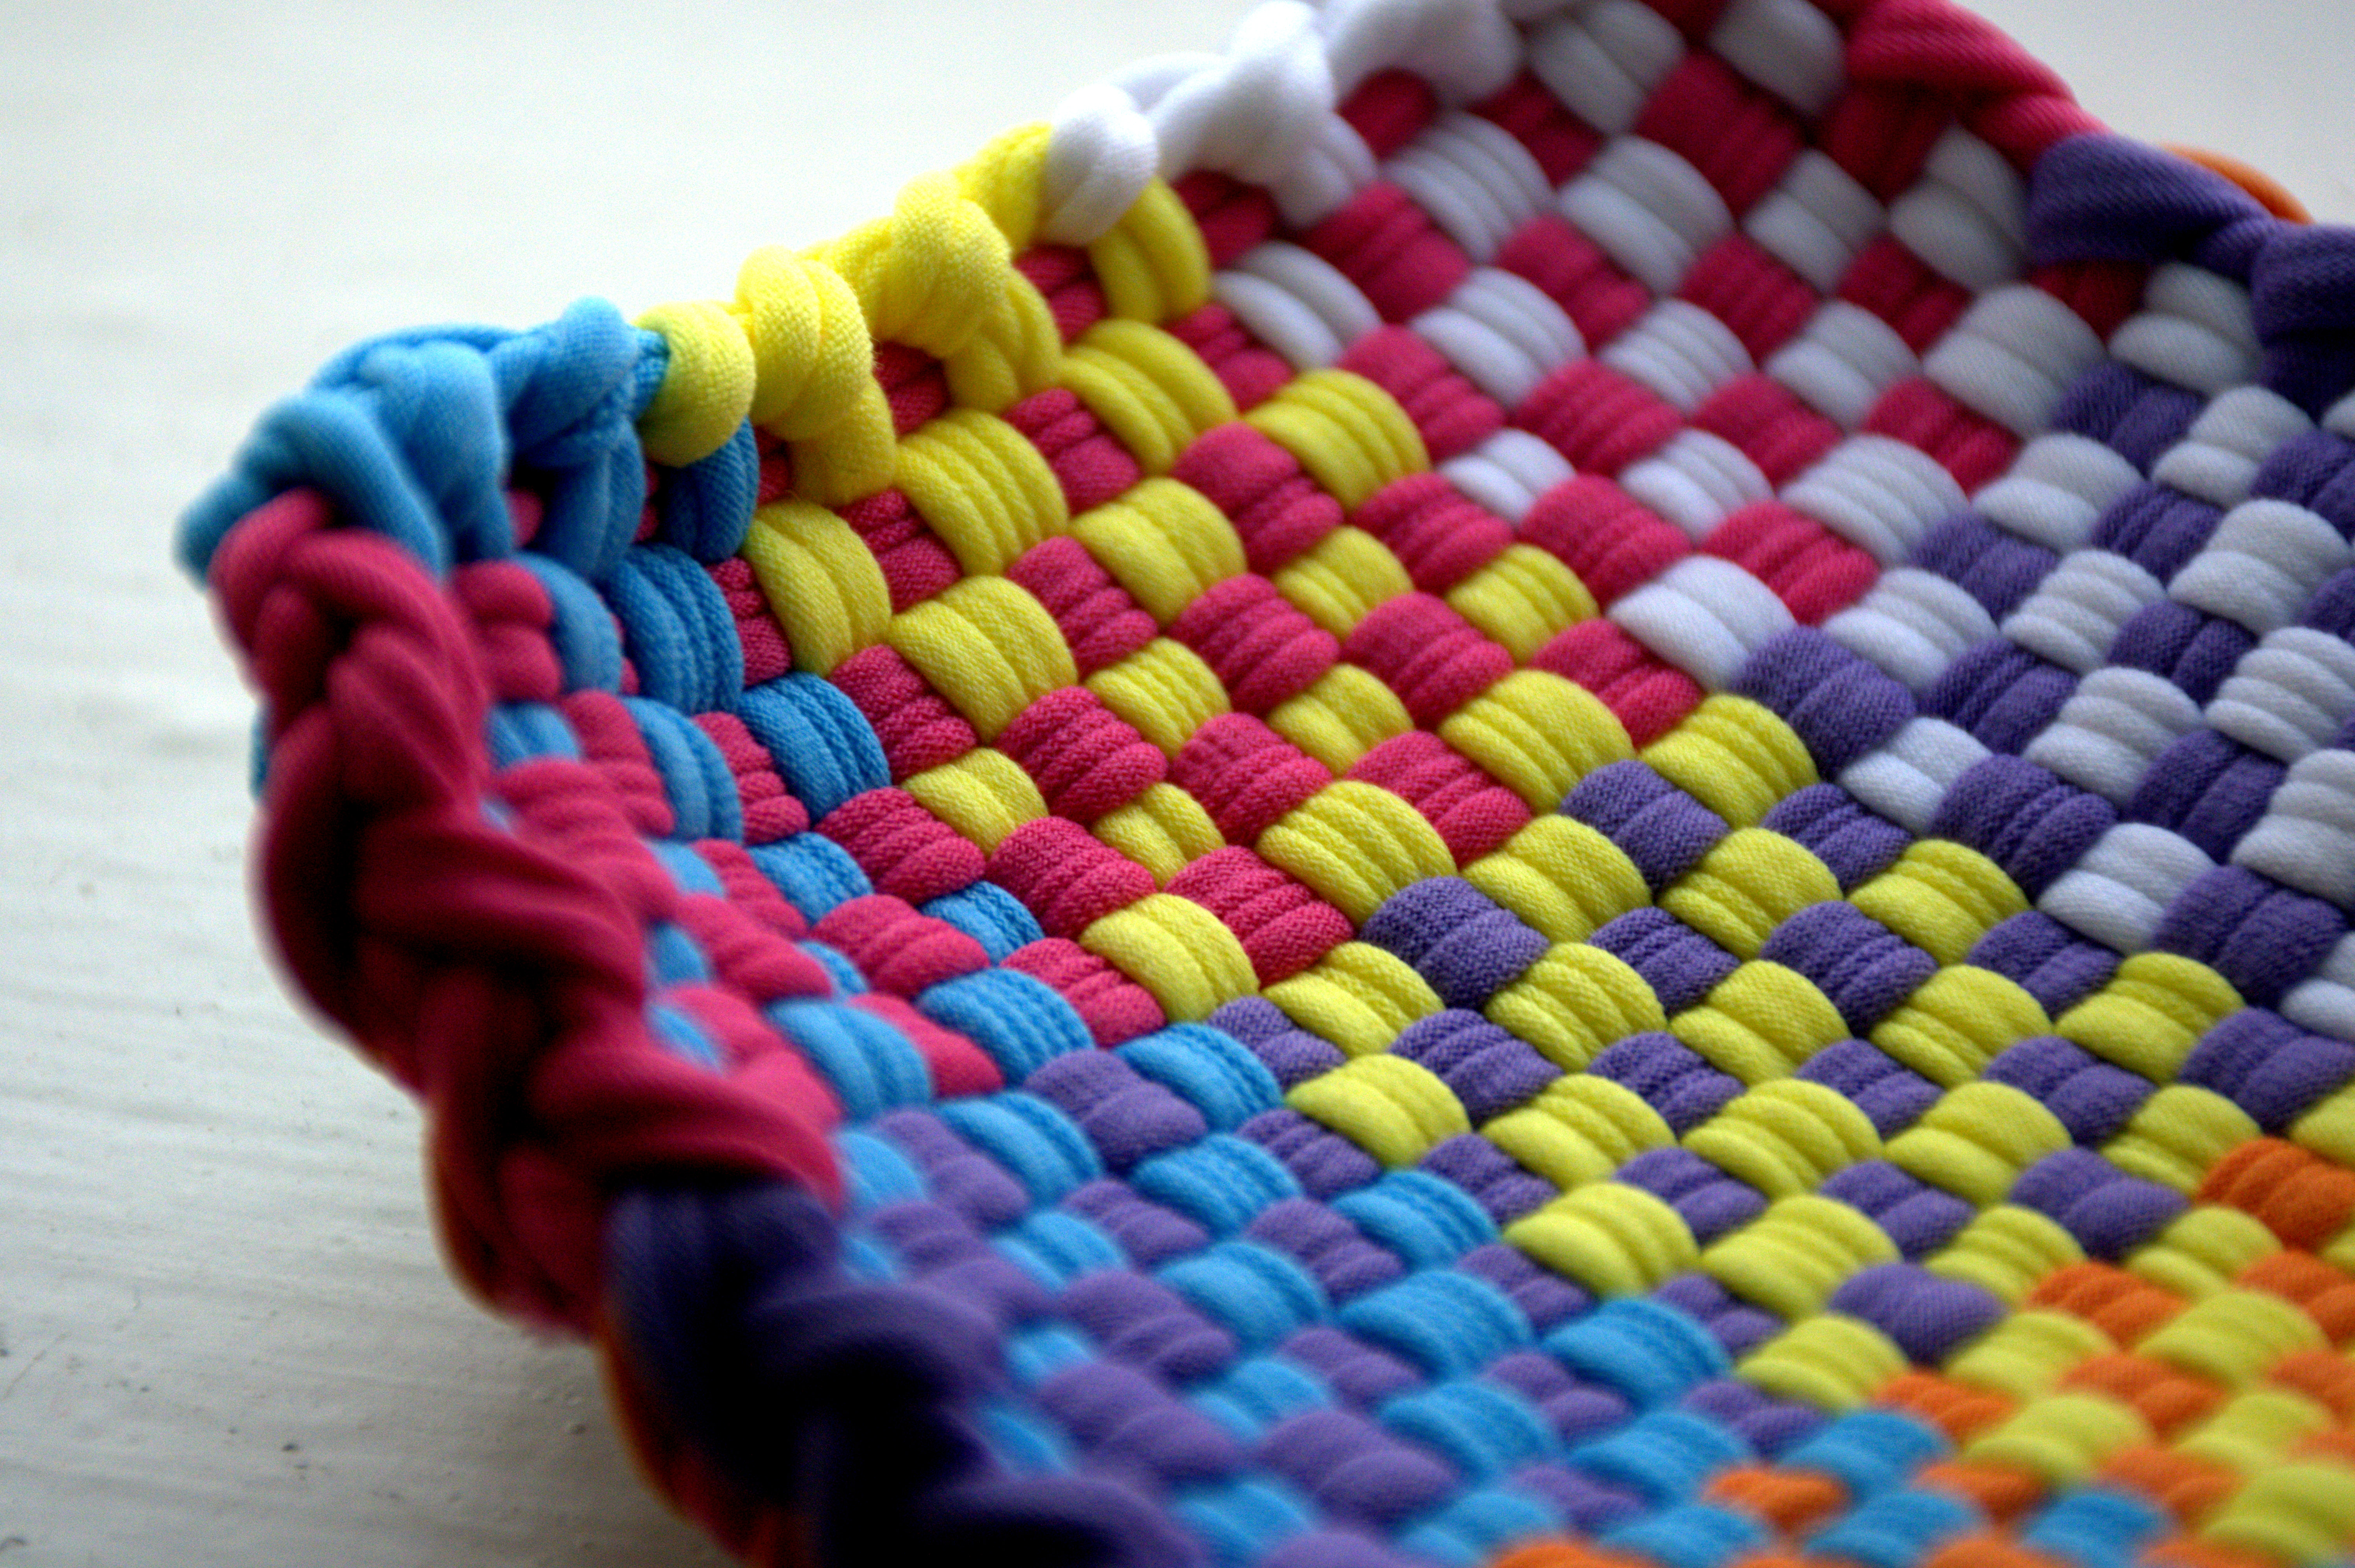
color, bead, toy, thread, crochet, textile, art, ball, fashion accessory